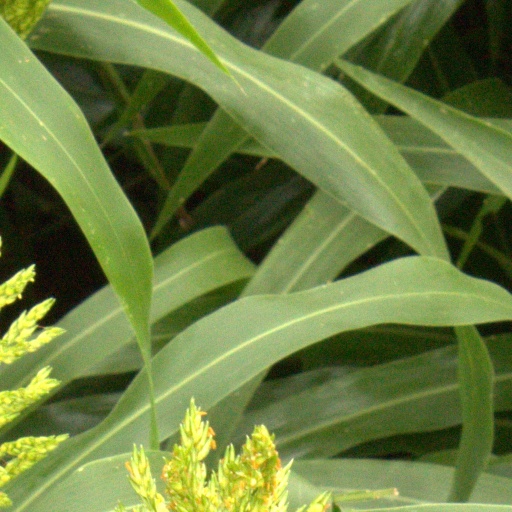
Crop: sorghum